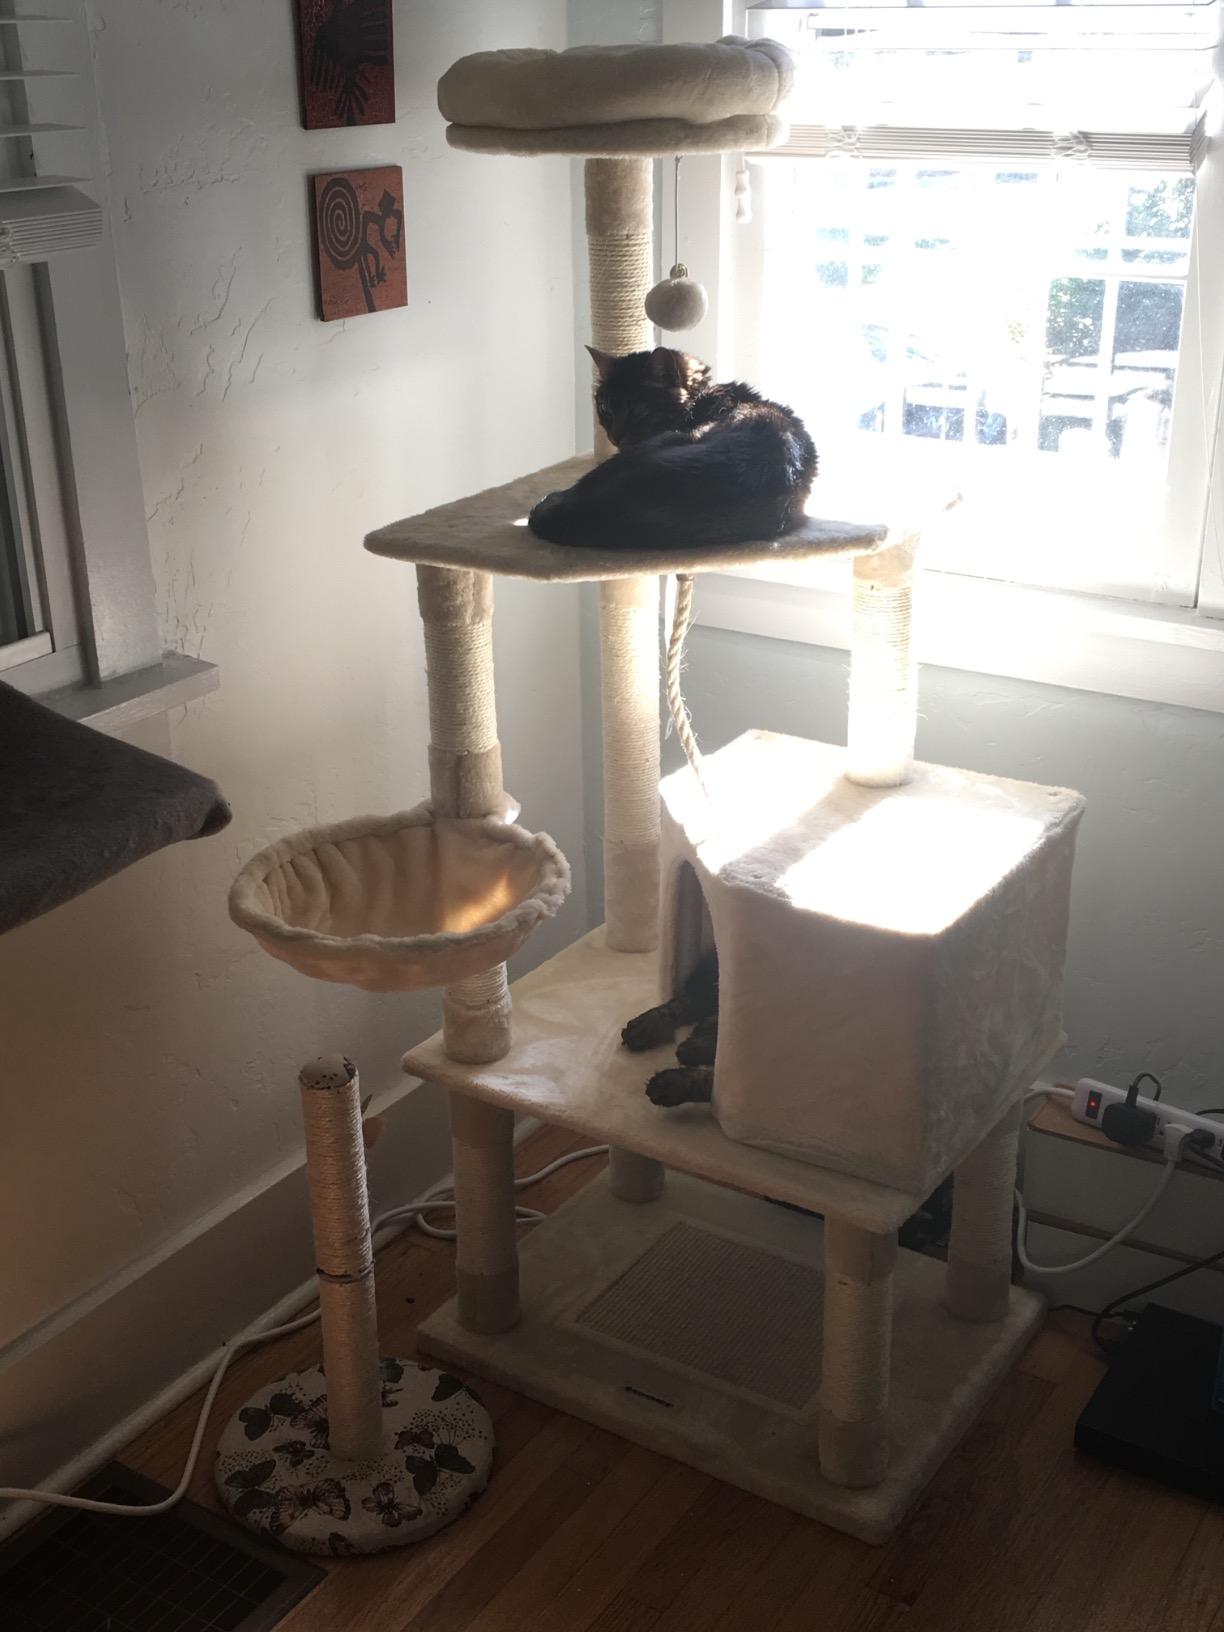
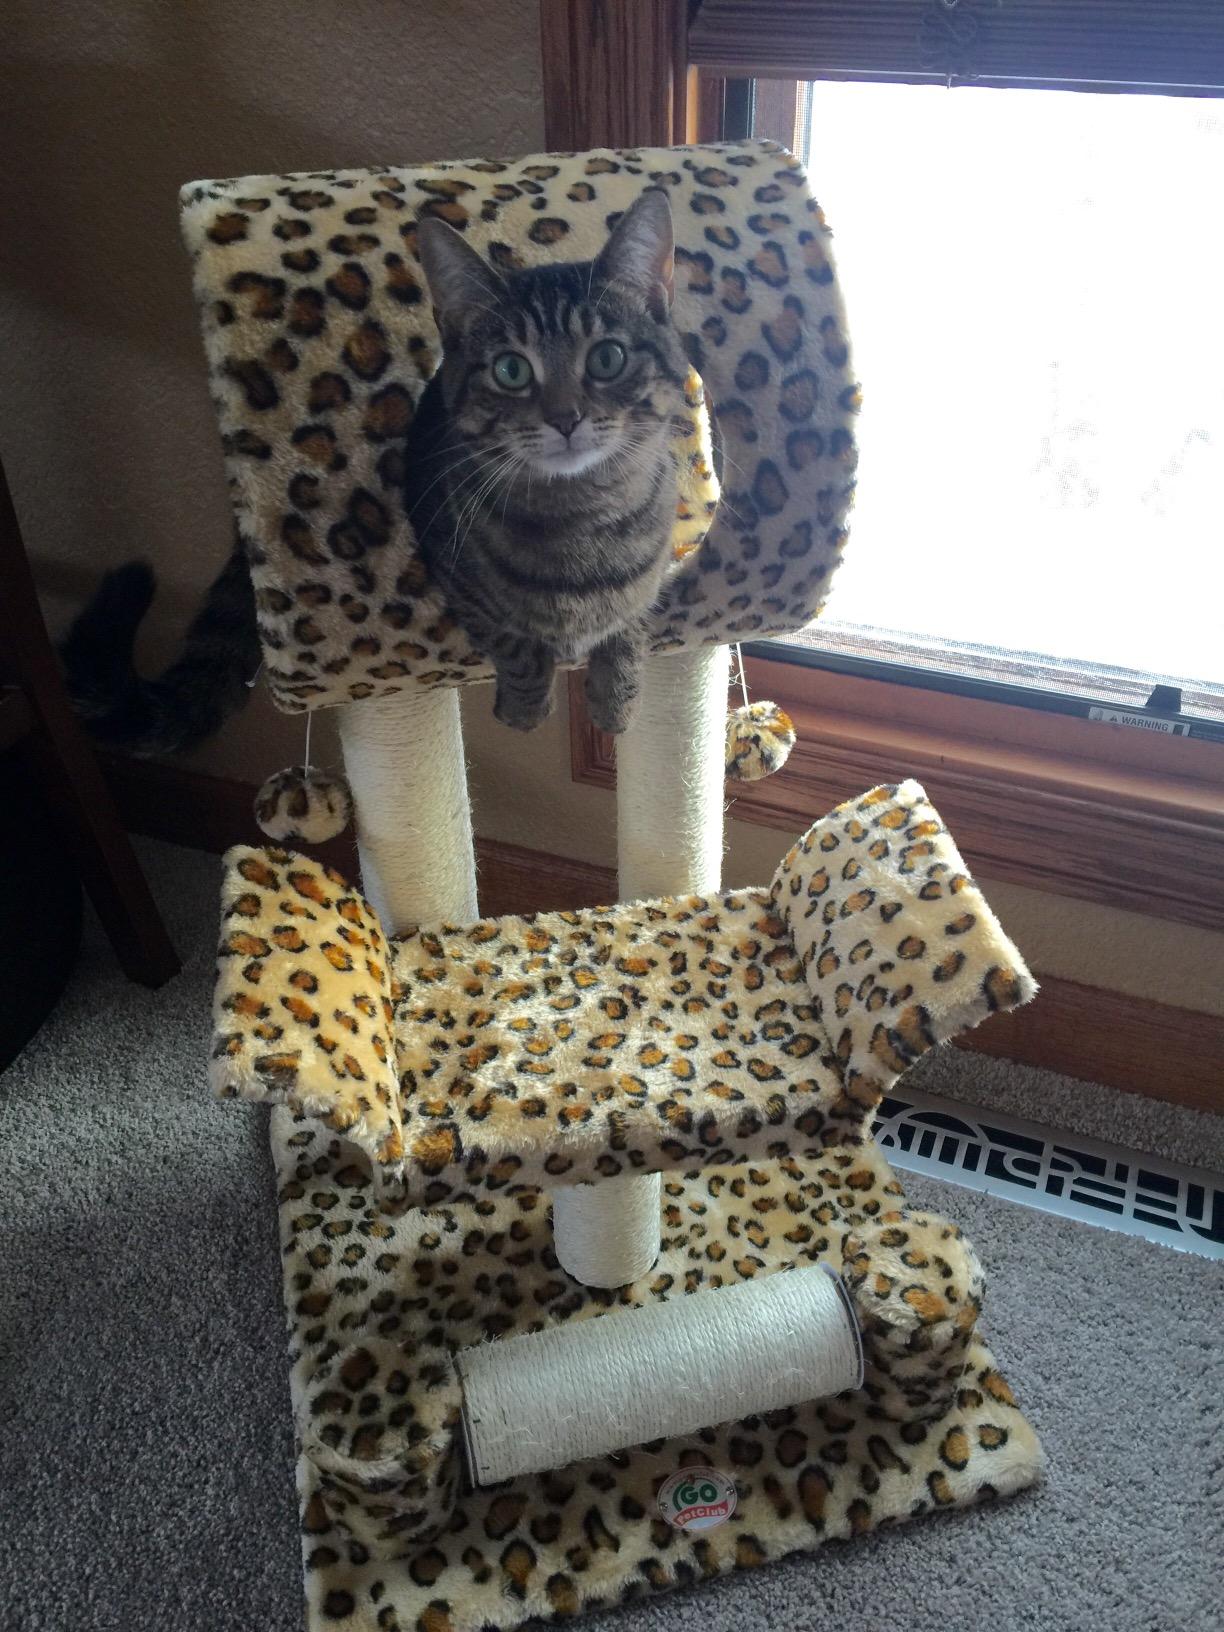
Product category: items_cat tree
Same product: no